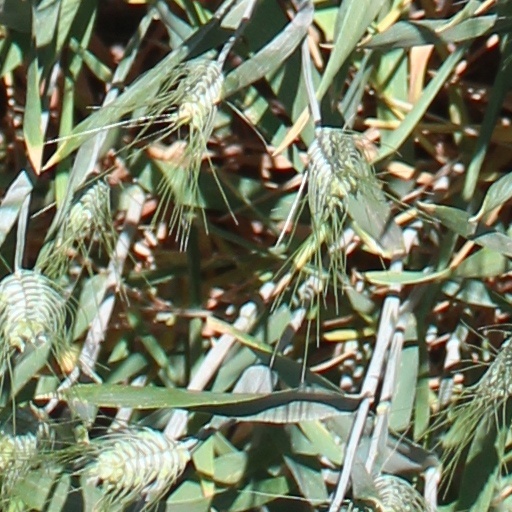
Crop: wheat